Włodzimierz Zonn

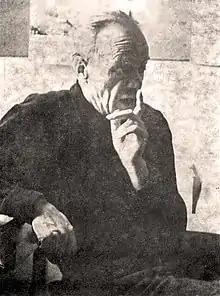
Włodzimierz Zonn.

From 1950, Zonn was director of Astronomical Observatory of the University of Warsaw. For many years (1952 - 1955 and 1963 - 1973), he was President of the Polish Astronomical Society.